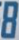
Number: 8